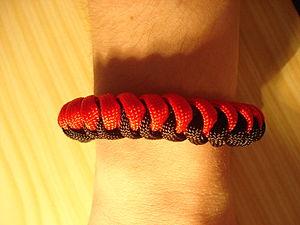
Le bracelet de survie ou bracelet de secours est un nouage porté au poignet dont le but est de faciliter le transport d'une longueur de corde rapidement utilisable en cas de problème.